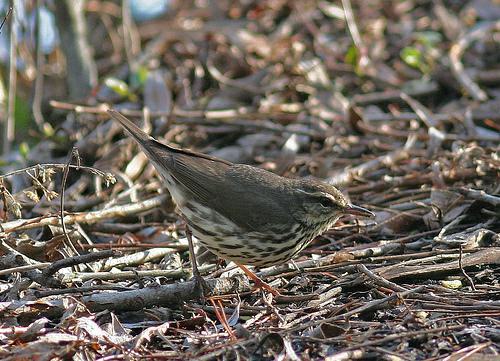
A photo of a northern waterthrush